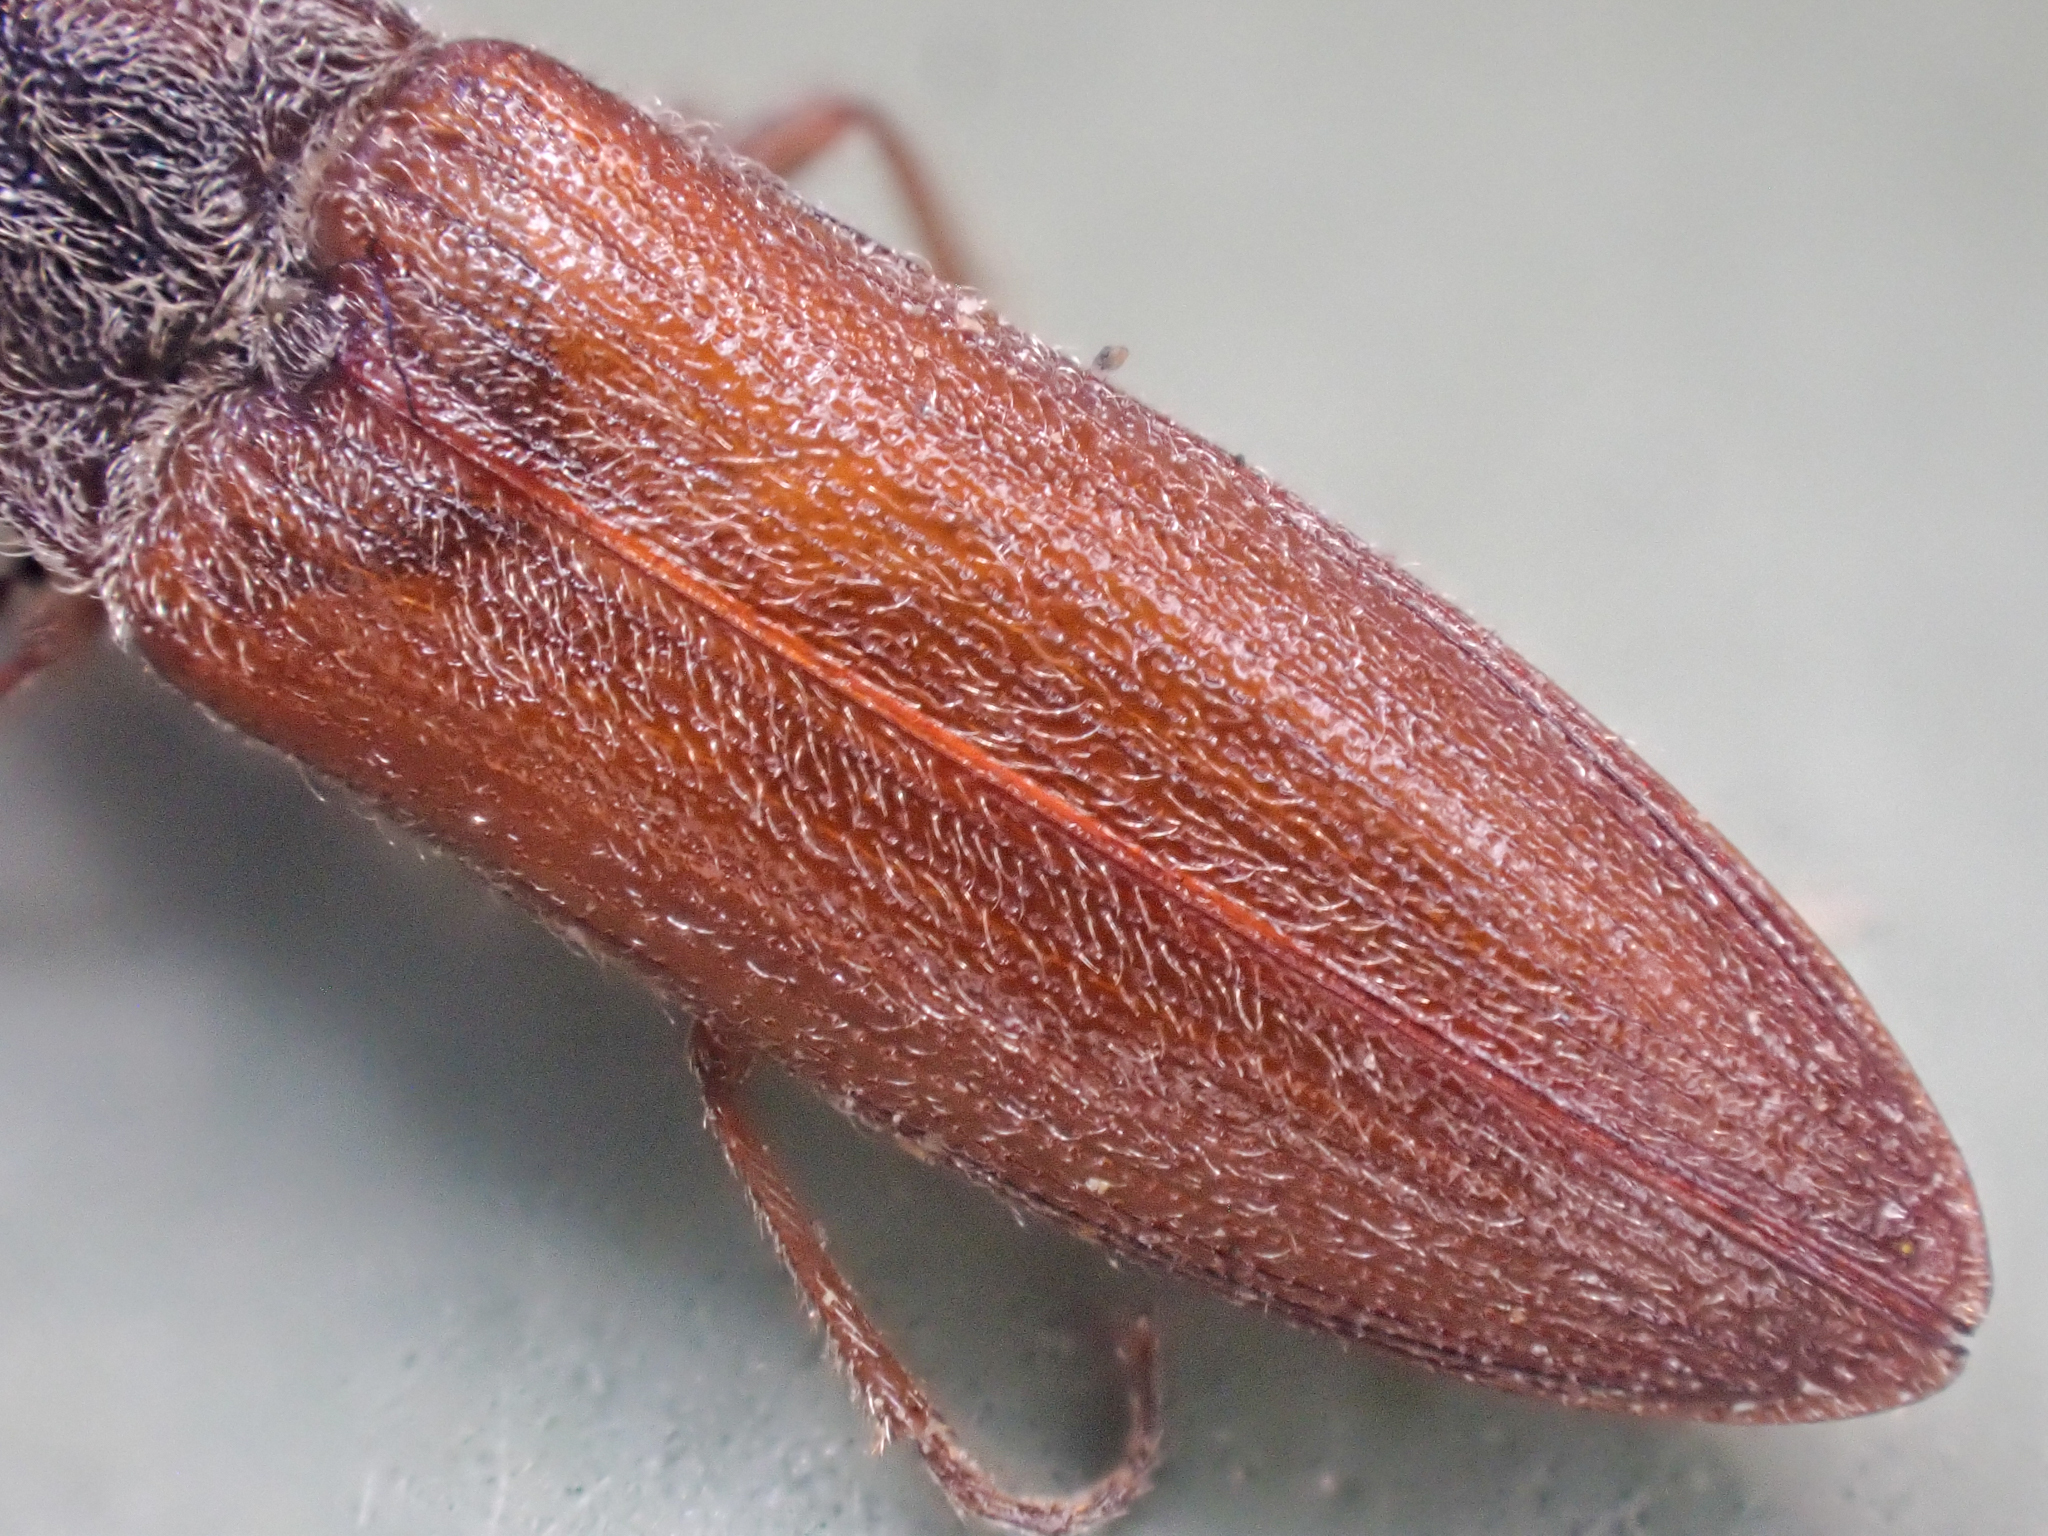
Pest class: clickbeetles_wireworms